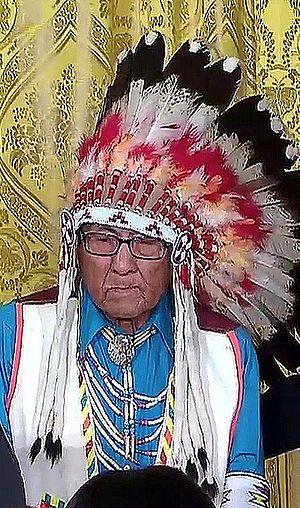
Joseph Medicine Crow, dont le nom crow est High Bird, est un écrivain et historien amérindien Crow des États-Unis. Ses écrits sur l'histoire des Amérindiens et leur culture font autorité, mais il est surtout connu pour son œuvre entourant la bataille de Little Bighorn.